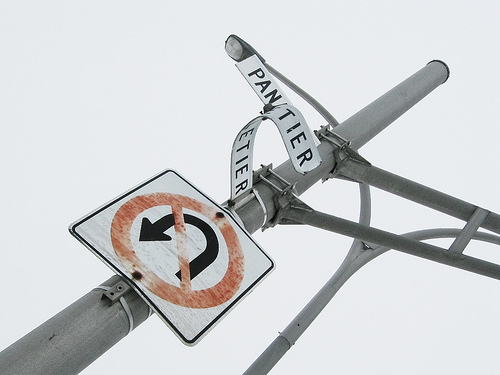
user: Given an image and a question. Answer the question in a short answer. Question: What does the sign say? Short Answer:
assistant: no u turn